North Shore, New Zealand

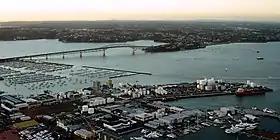
View over the Waitematā Harbour towards Birkenhead, connected by the Auckland Harbour Bridge

By the early 18th century, the Marutūāhu iwi Ngāti Paoa had expanded their influence to include the islands of the Hauraki Gulf and the North Shore. The ancestor Kapetaua was marooned at Te Toka-o-Kapetaua (Bean Rock) as a child by his brother-in-law Taramokomoko, Waiohua chief of Kohimarama Pā, as punishment for stealing from kūmara pits. Taramokomoko was rescued by his sister Taurua, and fled to Waiheke Island, where he spent the rest of his childhood training to become a skilled warrior. Around the year 1700, Kapetaua formed a taua and pursued Taramokomoko, leading to the sacking of pā around the North Shore, including Te Rahopara o Peretū (Castor Bay), Onewa (Northcote), and Tauhinu (Greenhithe). After periods of conflict, peace had been reached by the 1790s.